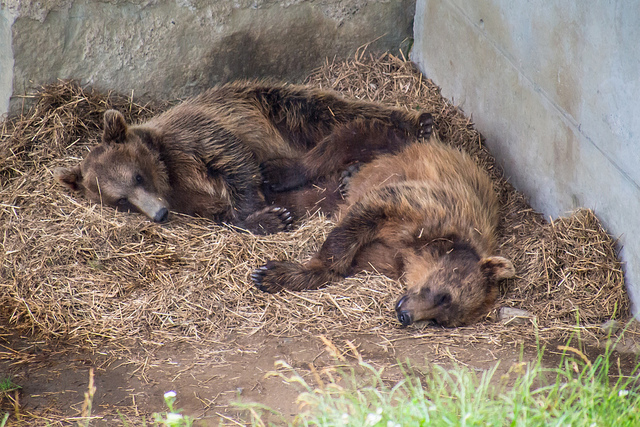
user: Given an image and a question. Answer the question in a short answer. Question: How many teeth does this animal have? Short Answer:
assistant: 42